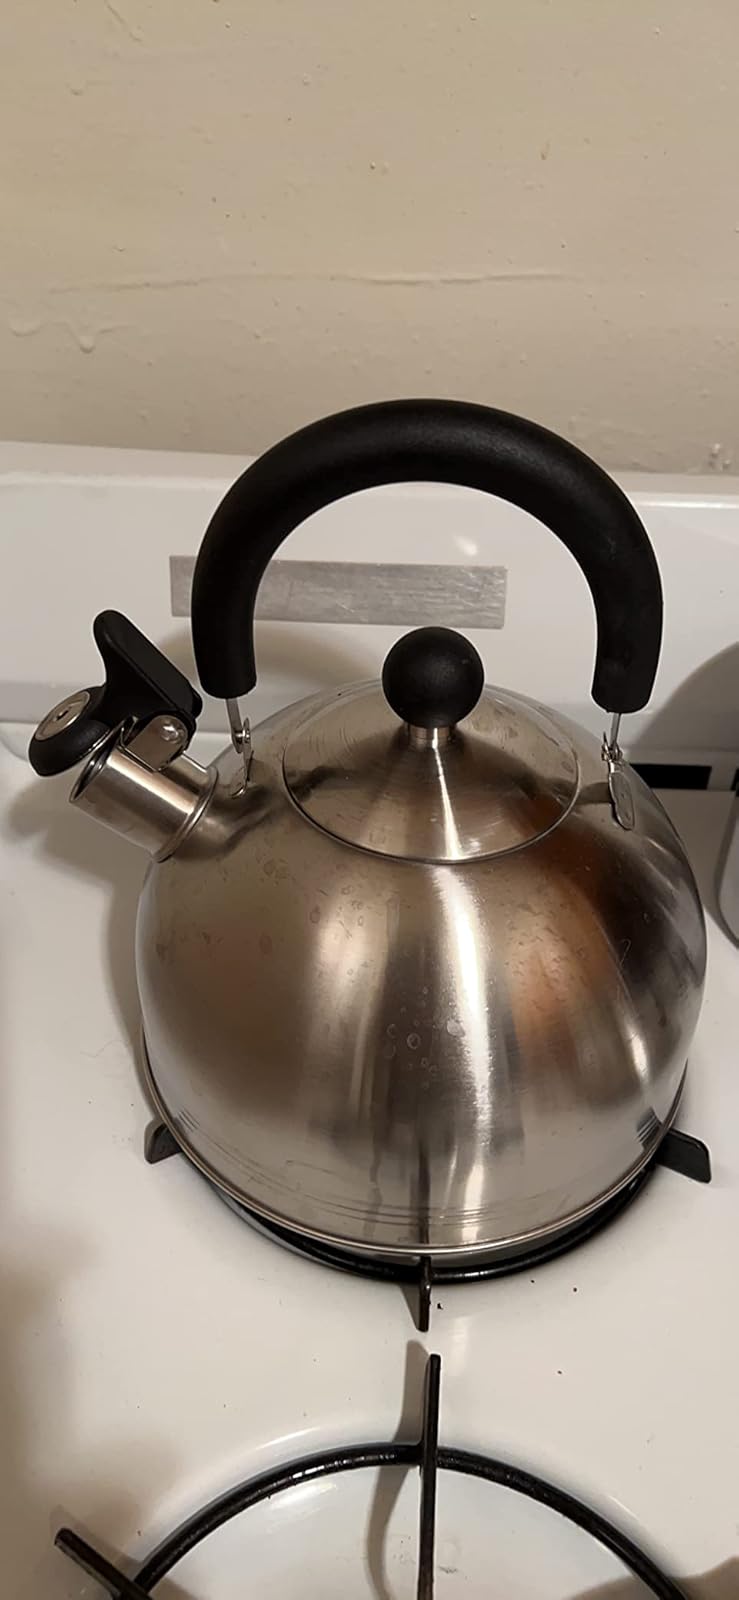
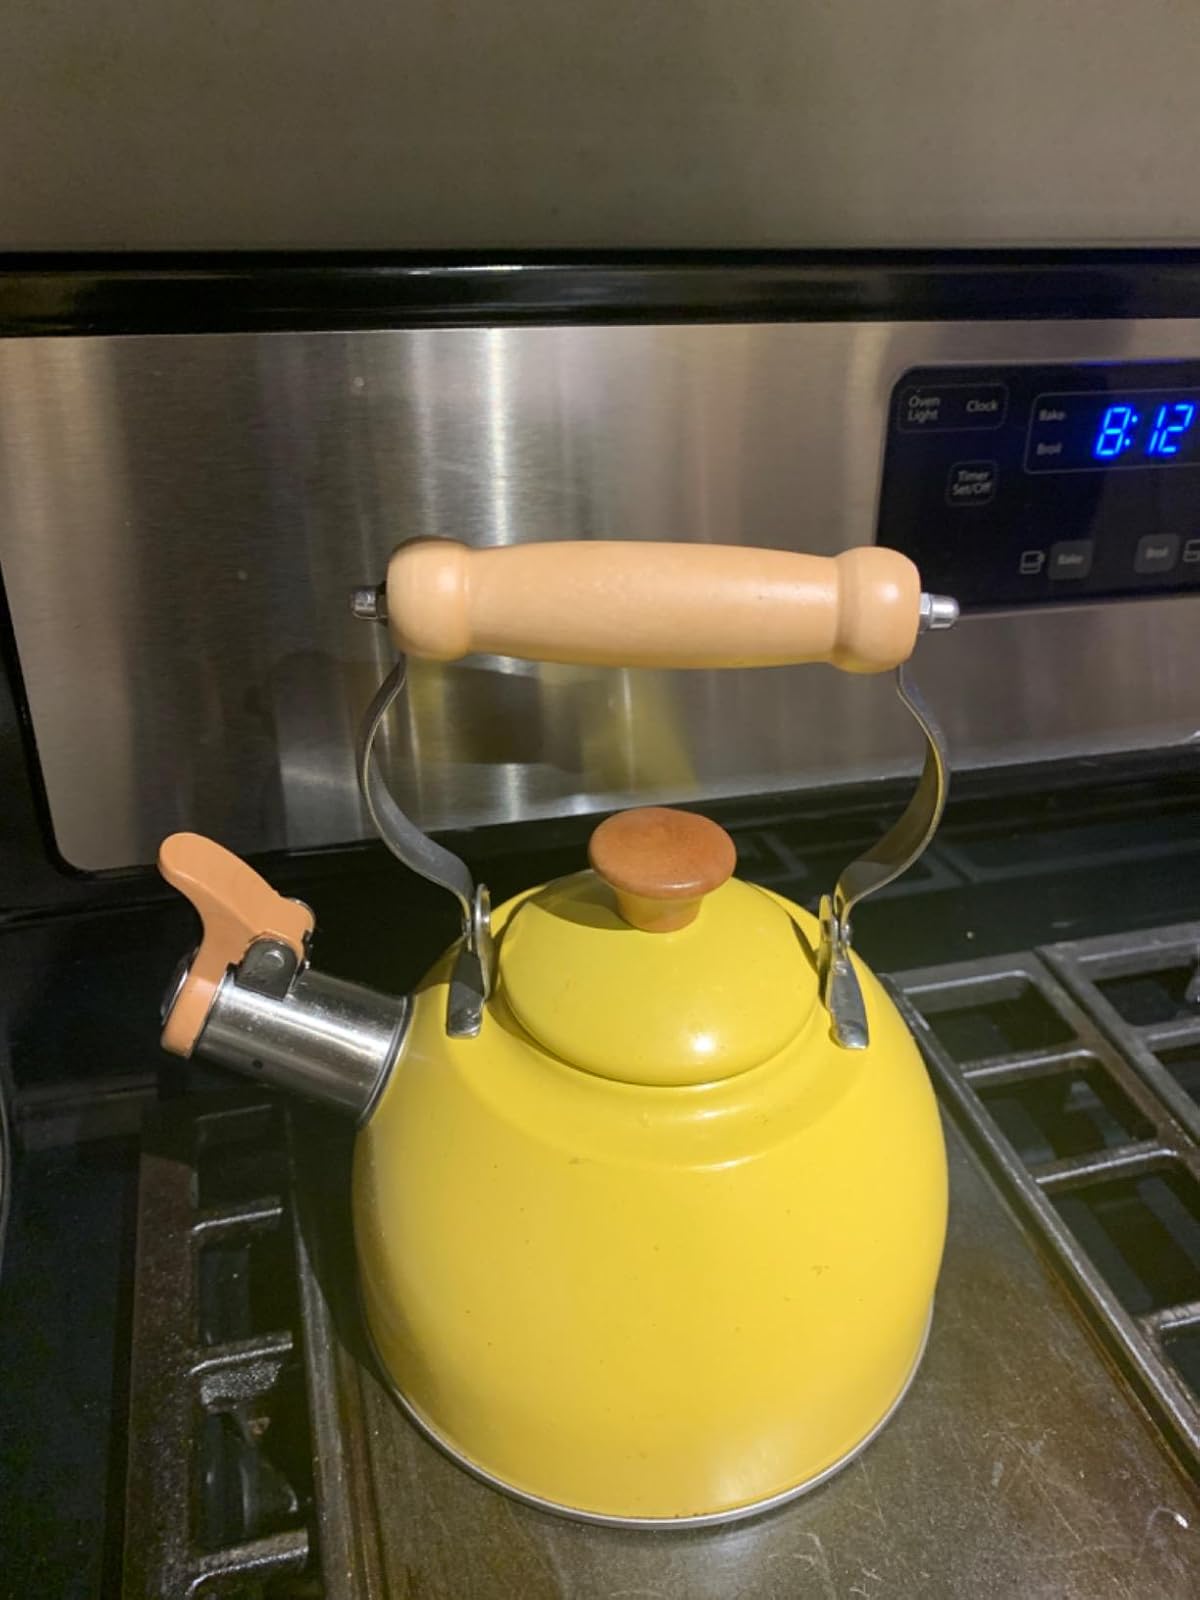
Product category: items_kettle
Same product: no